Longbow

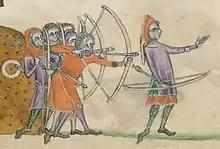
Illustration of longbowmen from the 14th century

A longbow is a type of tall bow that makes a fairly long draw possible. Longbows for hunting and warfare have been made from many different woods in many cultures; in Europe they date from the Paleolithic era and, since the Bronze Age, were made mainly from yew, or from wych elm if yew was unavailable. The historical longbow was a self bow made of a single piece of wood, but modern longbows may also be made from modern materials or by gluing different timbers together.